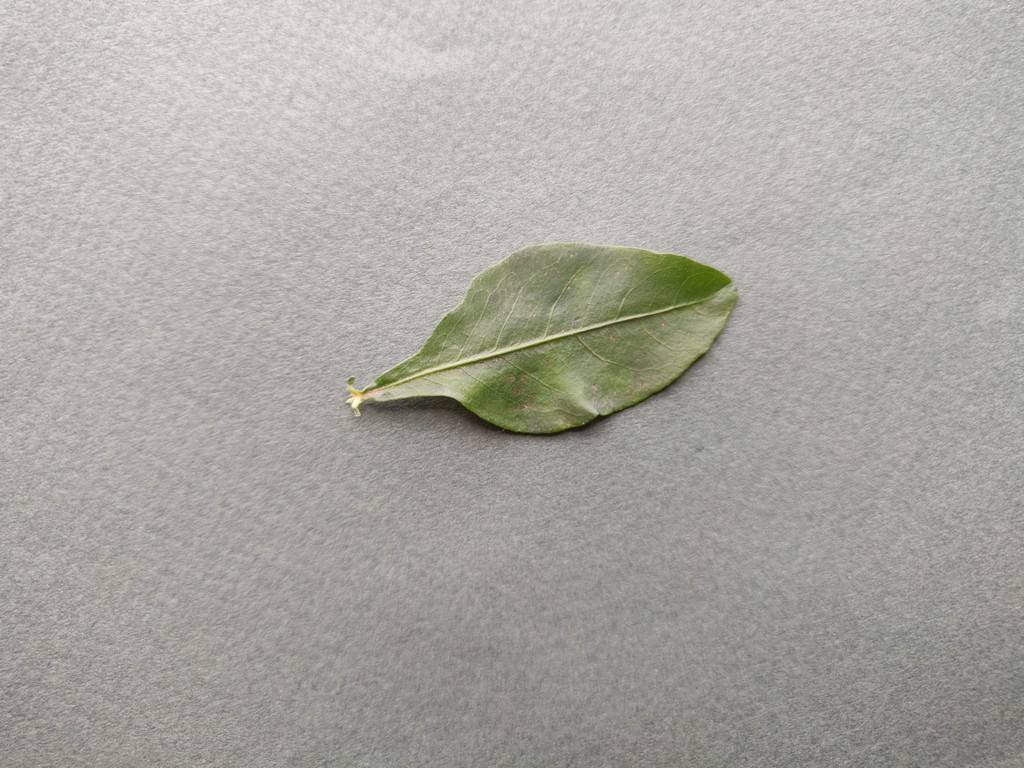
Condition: Healthy
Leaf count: single
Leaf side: front